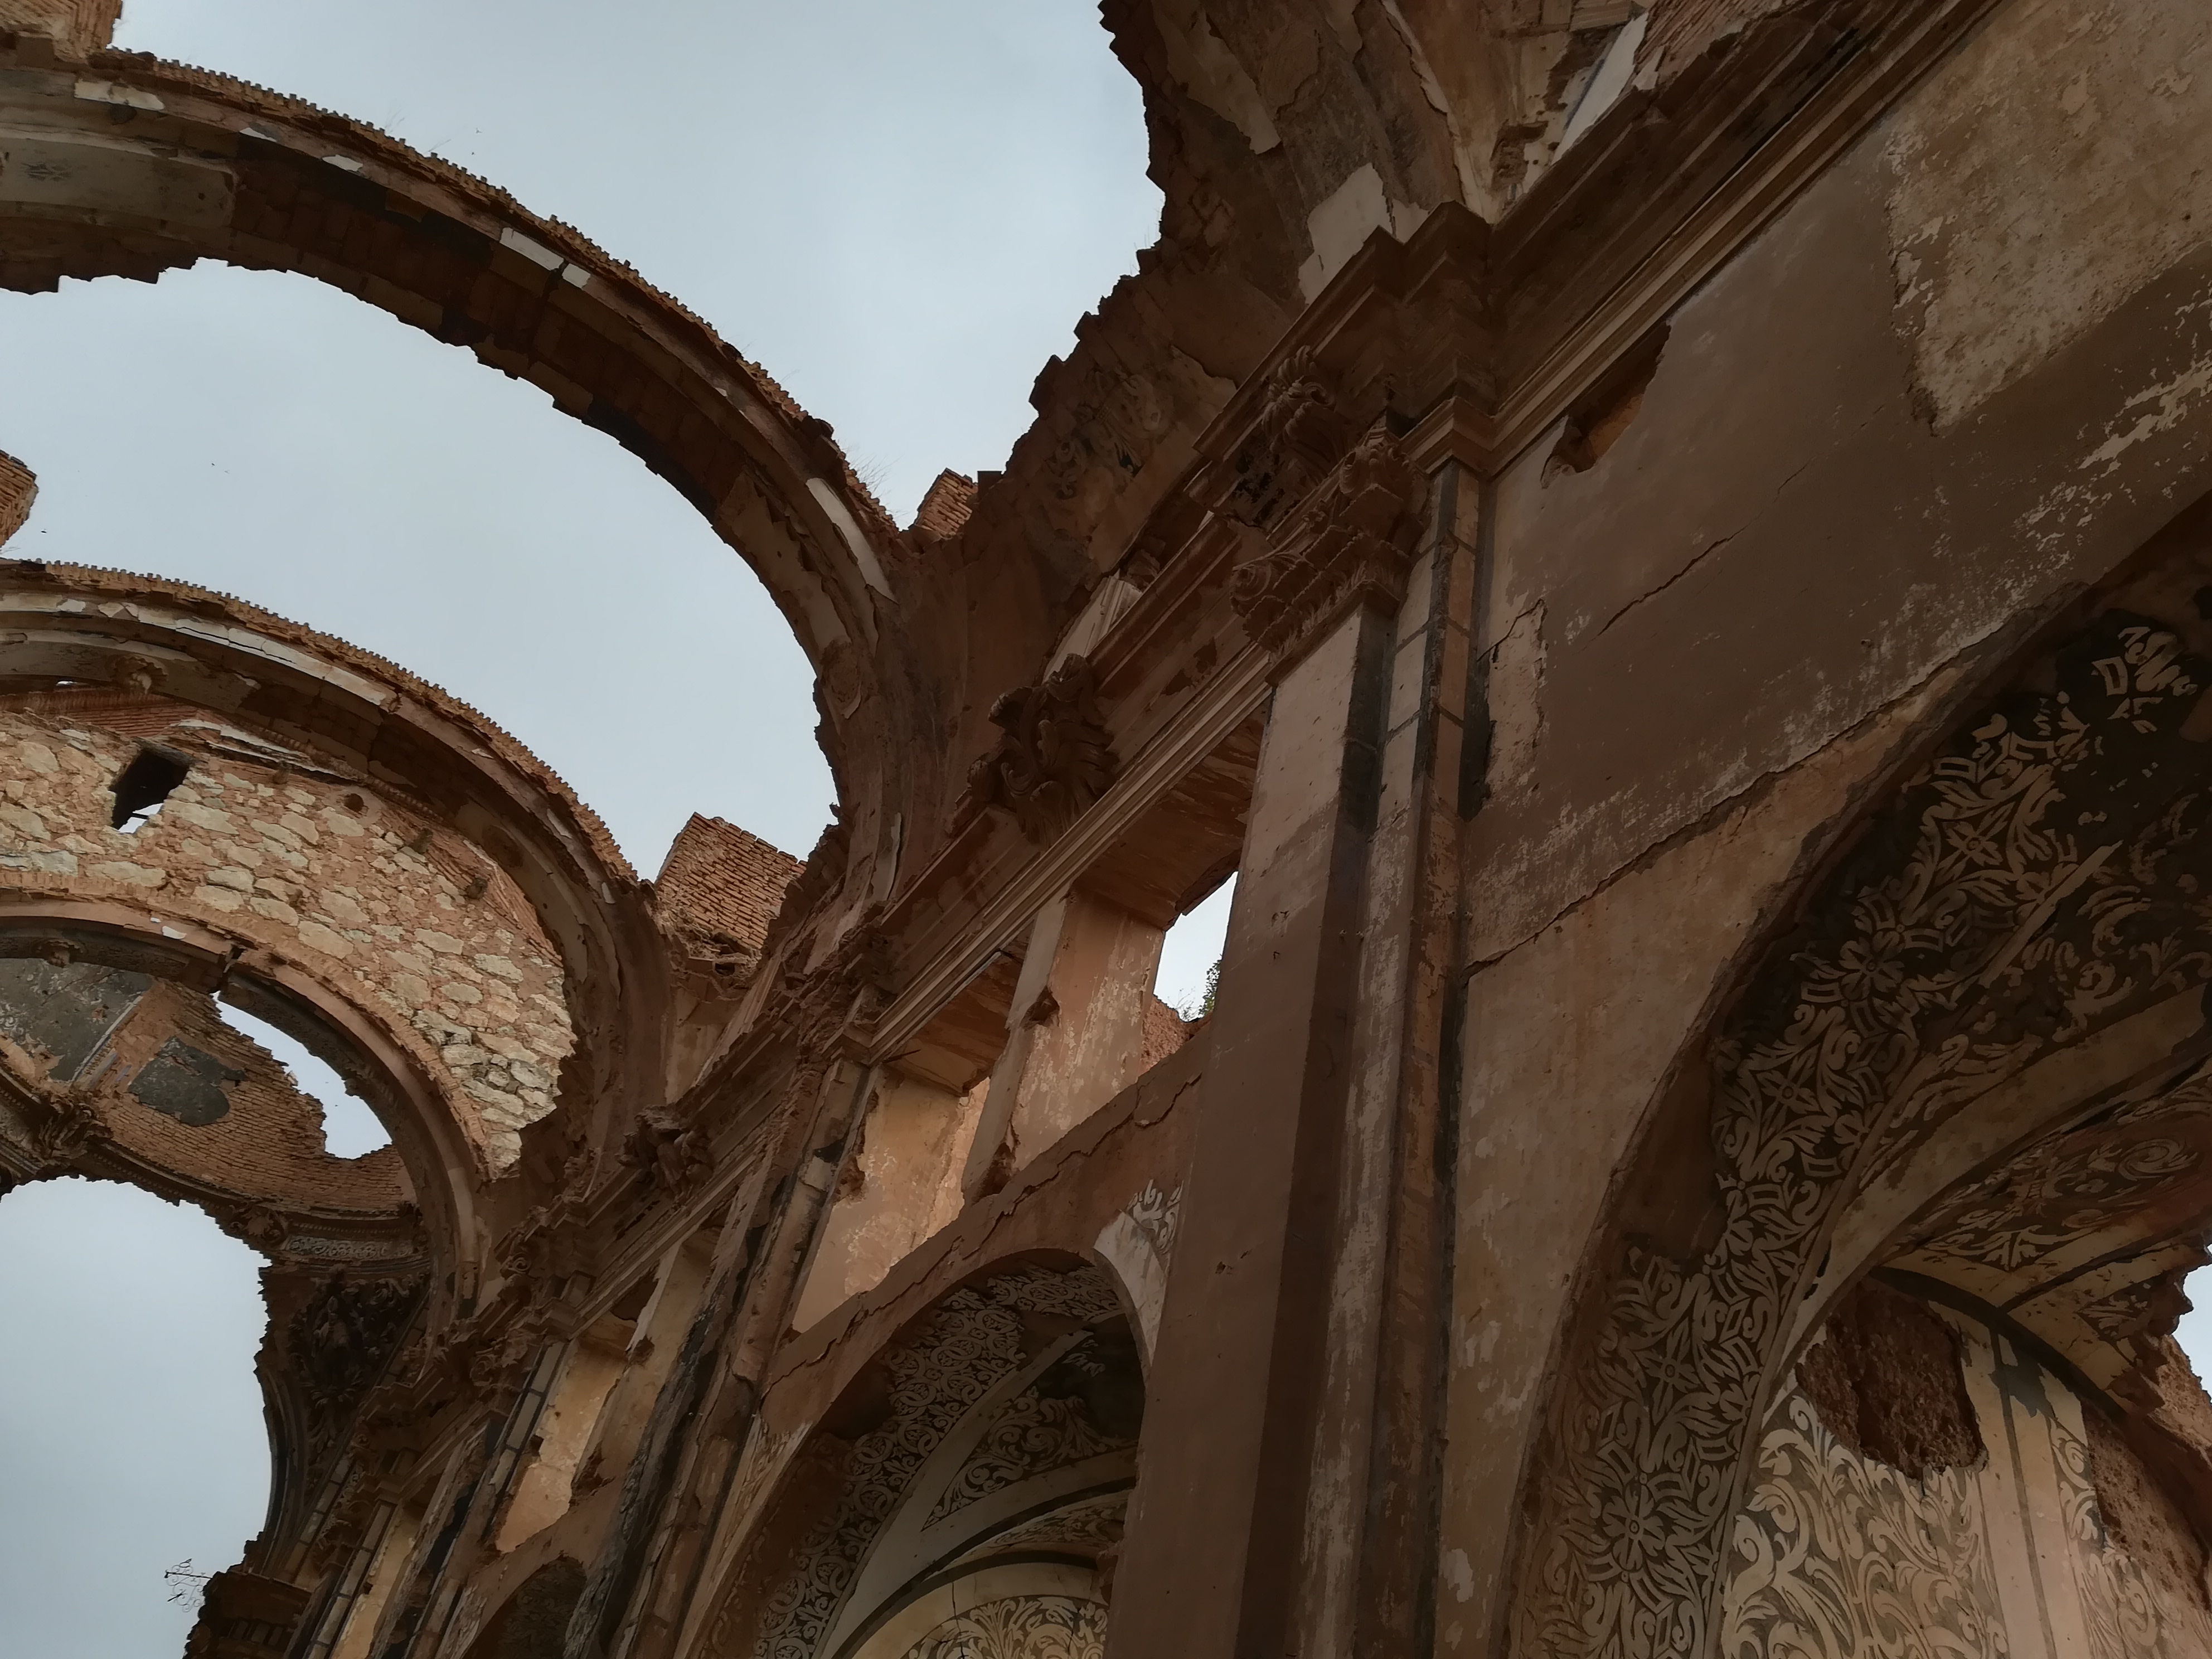
church, arch, architecture, holy places, building, medieval architecture, historic site, arcade, carving, vault, stone carving, byzantine architecture, column, ceiling, history, classical architecture, ancient history, ruins, stock photography, abbey, place of worship